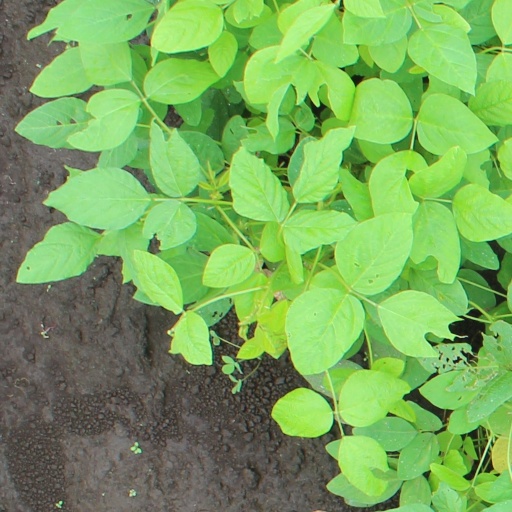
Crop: soybean